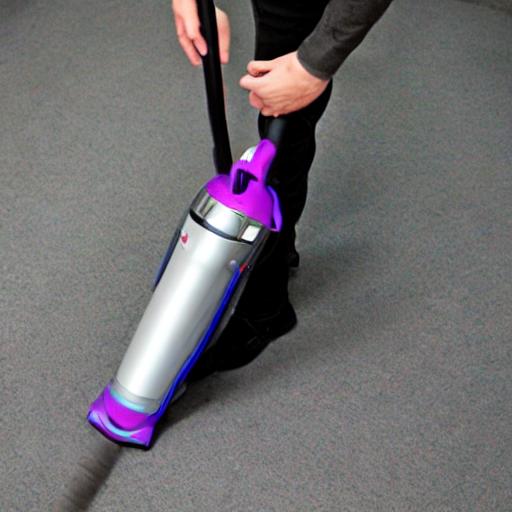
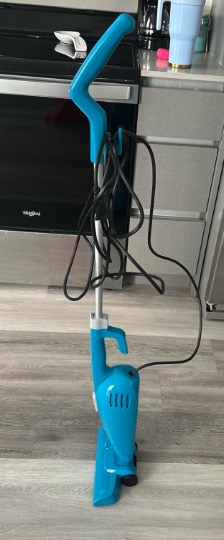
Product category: items_vacuum
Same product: no